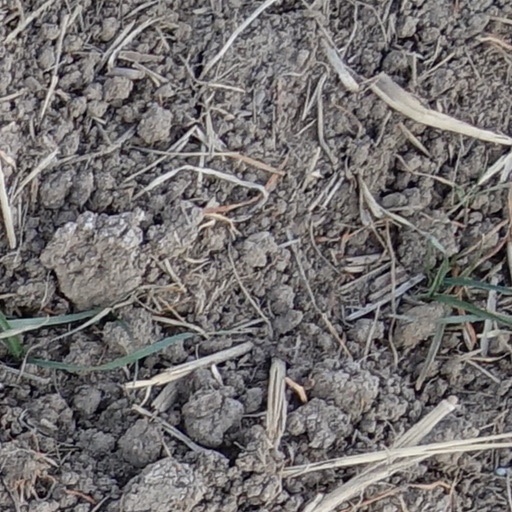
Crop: wheat